Give Kids the World Village

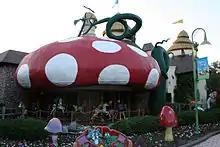
The Enchanted Carousel at Give Kids The World Village

The Village encompasses 166 private storybook villas, four accessible rides and attractions, including the Enchanted Carousel, the Jurassic Junction (JJ's) train experience, Kelly's Sunny Swing and Lori's Magical Flight, the Gingerbread House Restaurant, the Serendipity pirate-themed entertainment stage, two wheelchair accessible pools, Jack's Wacky WaterWorks splash pad, horseback riding, a nature trail, gardens and koi pond, Henri's Starlite Scoops, a space-themed accessible ice cream parlor, Jersey Jaxson's Playroom, Julie's Safari Theater, Matthew's Boundless Playground (featuring the world's largest game of Candy Land), Amberville Train Station, the Happy Harbor Fishing Pond, a chapel, and the Castle of Miracles (where the stars of every child who has visited are displayed on the ceiling). During a typical year, volunteers fill approximately 1,800 volunteer shifts each week. With the help of many individuals, Give Kids The World has welcomed more than 200,000 families from all 50 states and 77 countires.